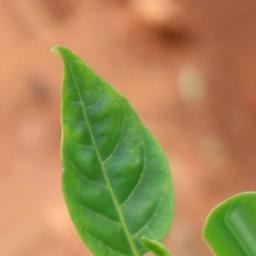
Label: healthy